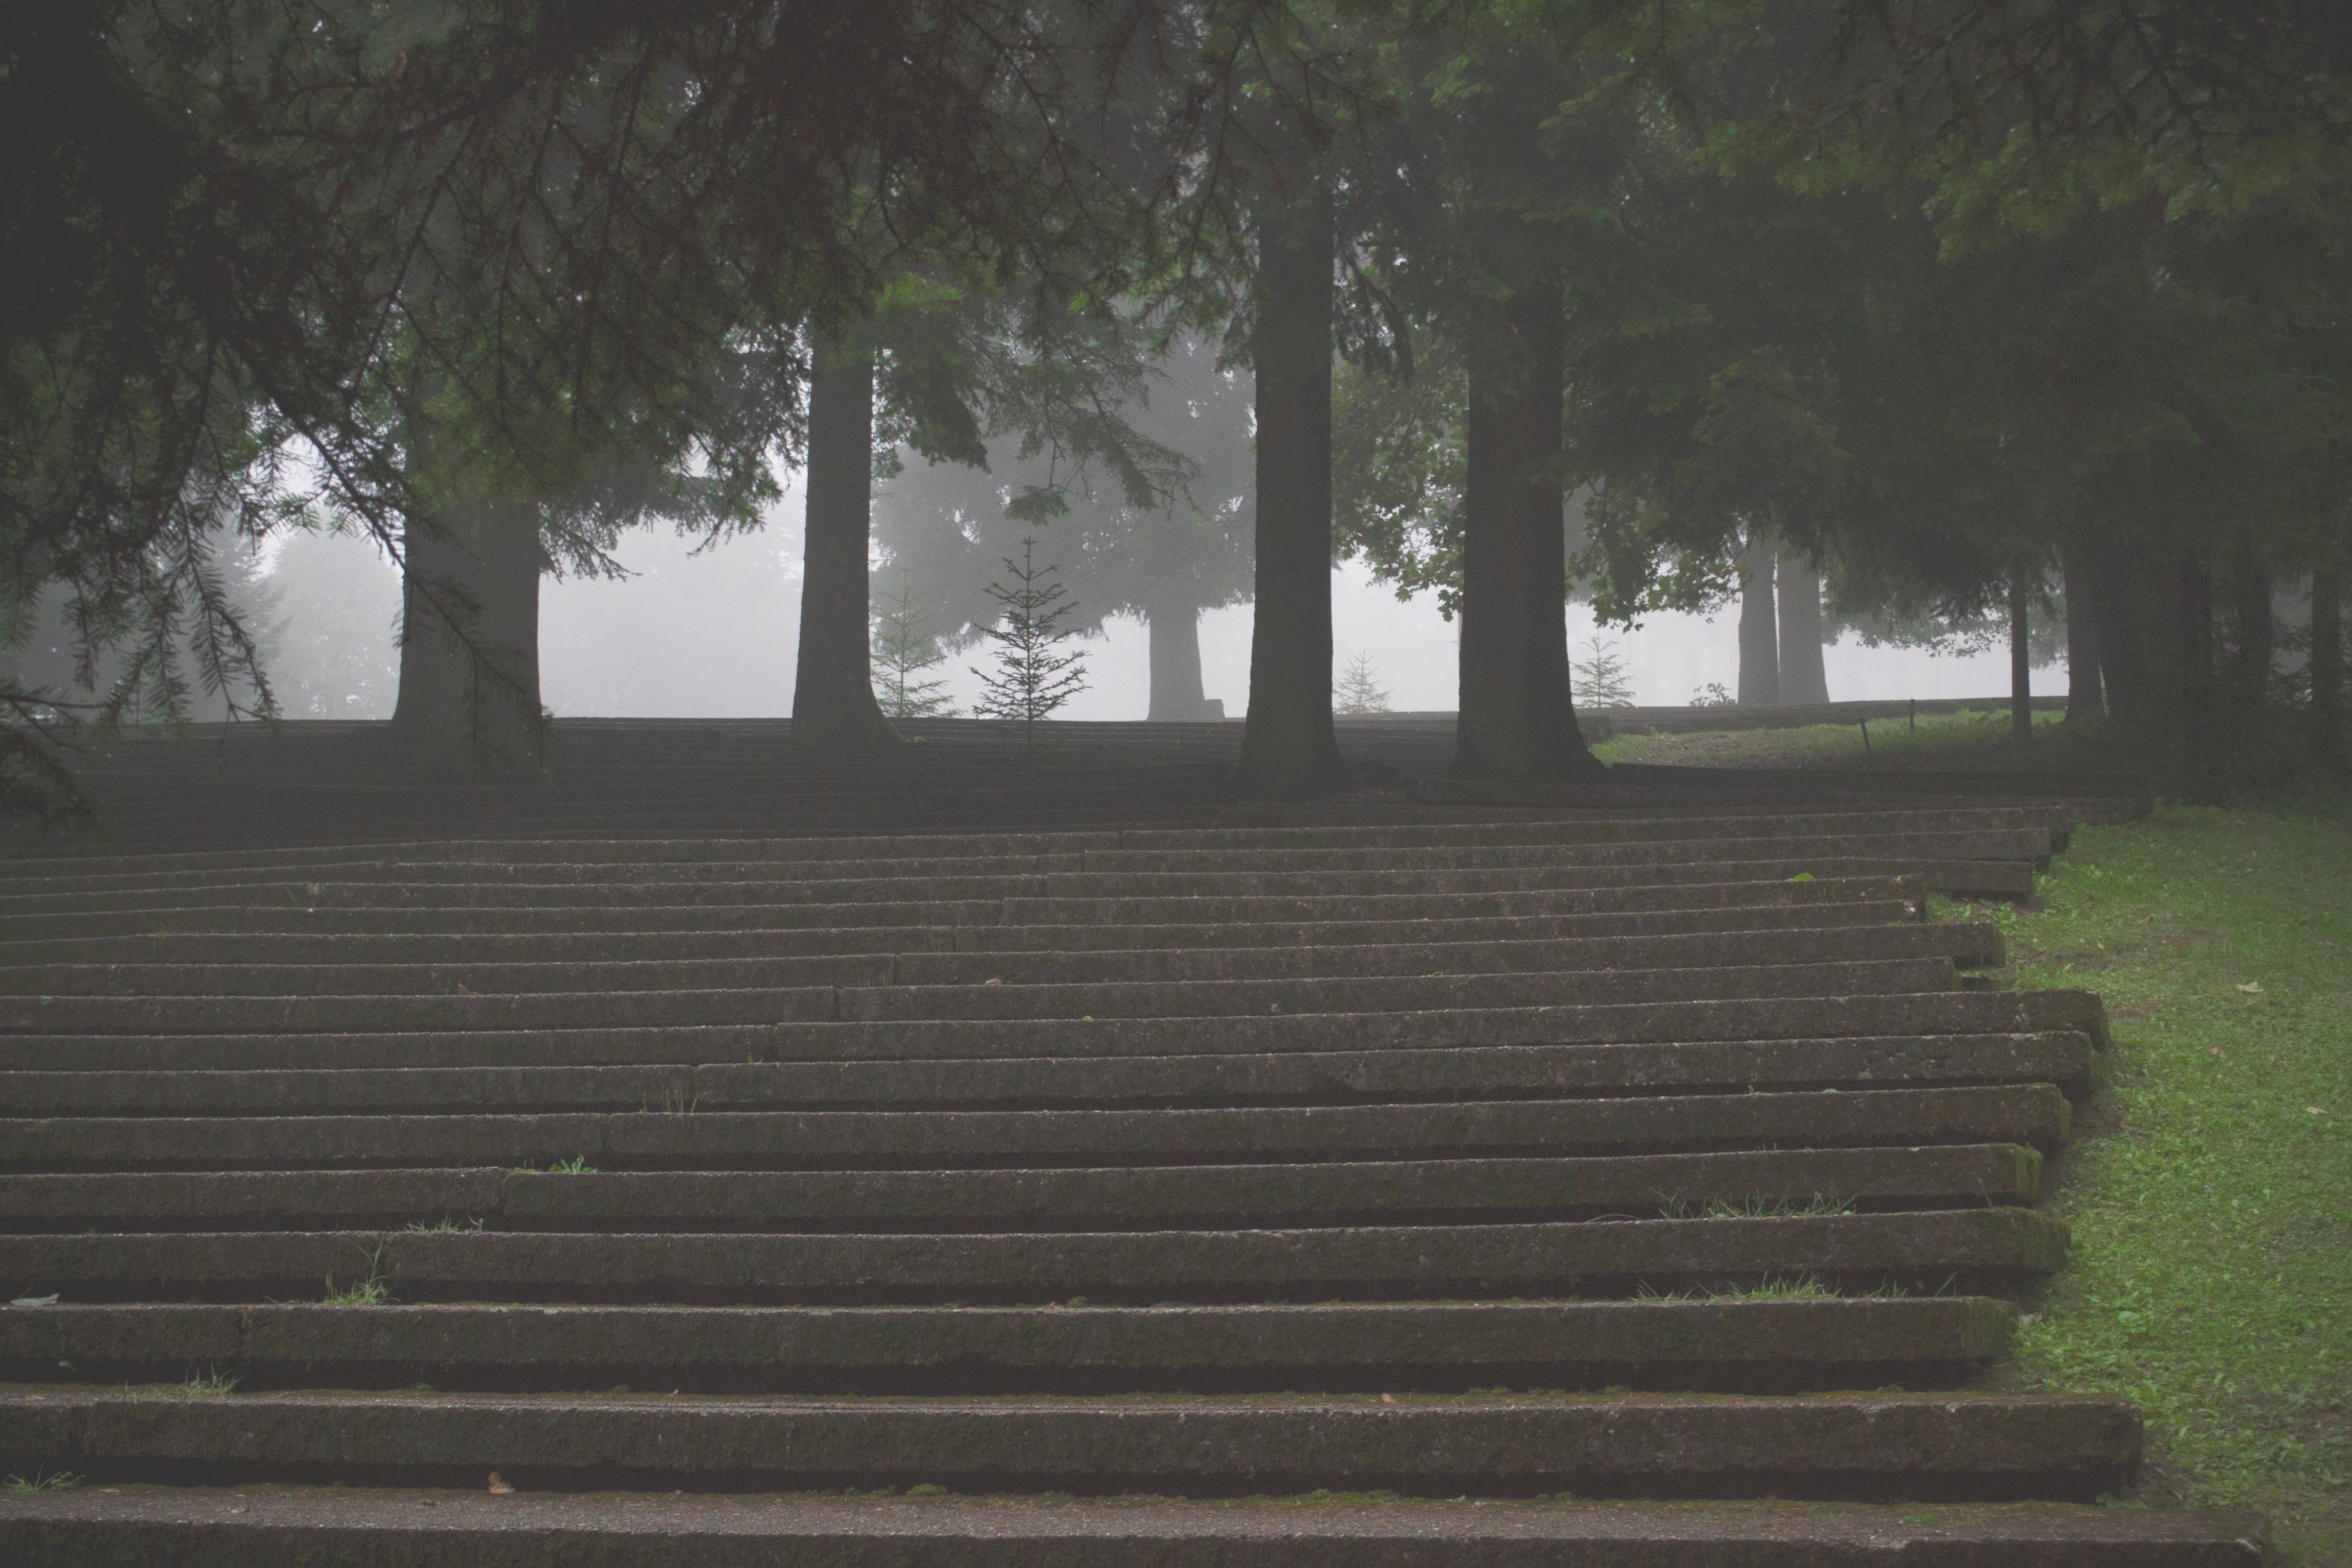
tree, wood, sunlight, morning, weather, atmospheric phenomenon